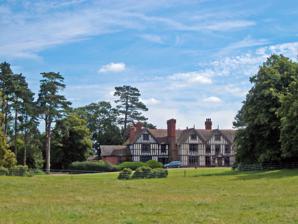
Building: Highfields, Buerton
Country: United Kingdom
Year built: 1615
Historic site in Cheshire, England Highfields Highfields Location Buerton , Cheshire , England Coordinates 52°57′55″N 2°29′08″W / 52.9654°N 2.4855°W / 52.9654; -2.4855 OS grid reference SJ 674 409 Built 1615 Built for Dodds family Listed Building – Grade I Location in Cheshire Highfields is a small country house in the civil parish of Buerton , Cheshire , England.  It is recorded in the National Heritage List for England as a designated Grade I listed building . The house is dated 1615. It was built for the Dod family and additions were made in 1750 by William Baker, and again in 1897. It is timber-framed on an ashlar plinth with rendered infill and a plain tiled roof. The house consists of two storeys with an attic. The front elevation has five bays which are symmetrically disposed with projecting gabled wings on both sides.  Both floors have close-studded walling with a middle rail. The first floor is jettied , as are the gables of the two lateral wings. See also Cheshire portal Grade I listed buildings in Cheshire East Listed buildings in Buerton, Cheshire East References